Holt, Worcestershire

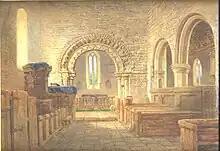
St Martin's Church in 1879, by Henry Harris Lines

The manor of Holt is listed in the Domesday Book of 1086 when it was held by Urse d'Abetot (1040-1108), first feudal baron of Salwarpe in Worcestershire, Sheriff of Worcestershire in about 1069. His estate there consisted of 5 hides (about 600 acres) with two ploughs (probably 8 oxen per team). There were 12 villagers and 24 smallholders with an additional 10 ploughs. A meadow and a woodland half a league square (c. 1440 acres) were also in the manor. A hedged enclosure was noted; this would have been for the capture of game such as deer and wild boar. A fishery (on the Severn presumably) was worth 5 shillings and a salt house in Droitwich 13 pence. The total value was £6.